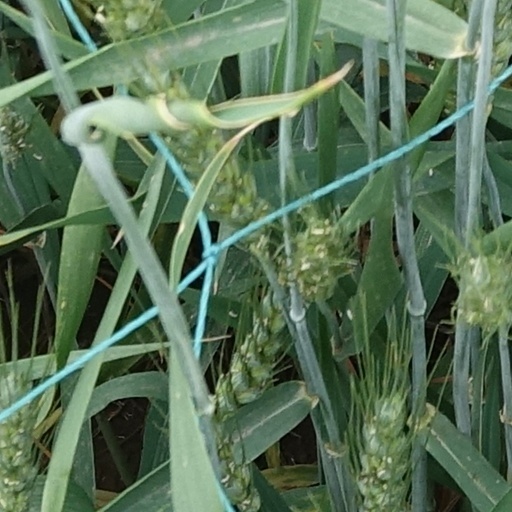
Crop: wheat